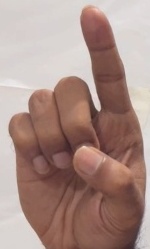
ASL sign: D